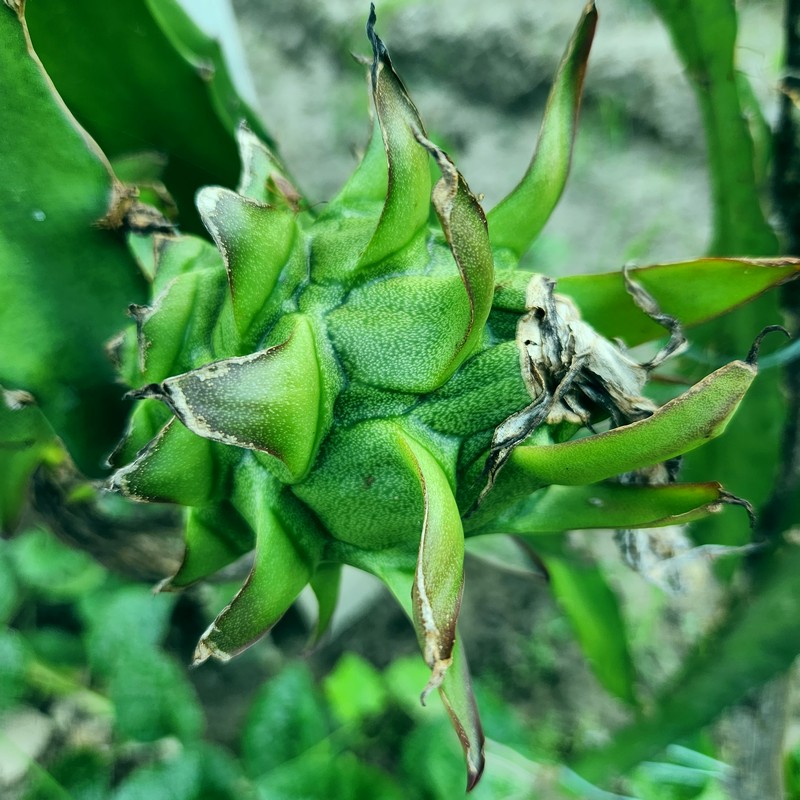
Label: Immature Dragon Fruit